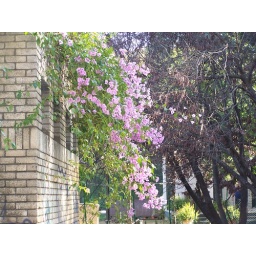
This was an older rundown building in the park, that had climbing flowers coming down off the roof.